Kate Terry

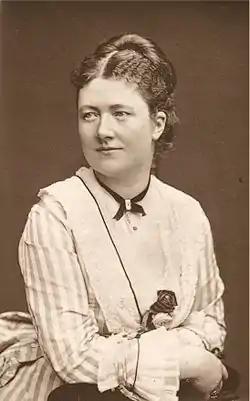

Kate Terry (21 April 1844 – 6 January 1924) was an English actress. The elder sister of the actress Ellen Terry, she was born into a theatrical family, made her debut when still a child, became a leading lady in her own right, and left the stage in 1867 to marry. In retirement she commented that she was 20 years on the stage, yet left it when she was only 23. Her grandson was the actor and theatre director John Gielgud.